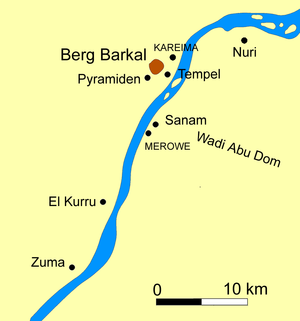
Gebel Barkal
Barkal og omgivelsene
Gebel Barkal eller Jebel Barkal er et lille bjerg ca. 400 km nord for hovedstaden Khartoum i Sudan, hvor Nilen går i et stort sving gennem regionen Nubien. Bjerget og området omkring er udpeget til verdensarvsområde på grund af et stort antal ruiner af templer, nubiske pyramider, boliger og paladser. Området har en udstrækning på ca. 60 km langs Nilen.